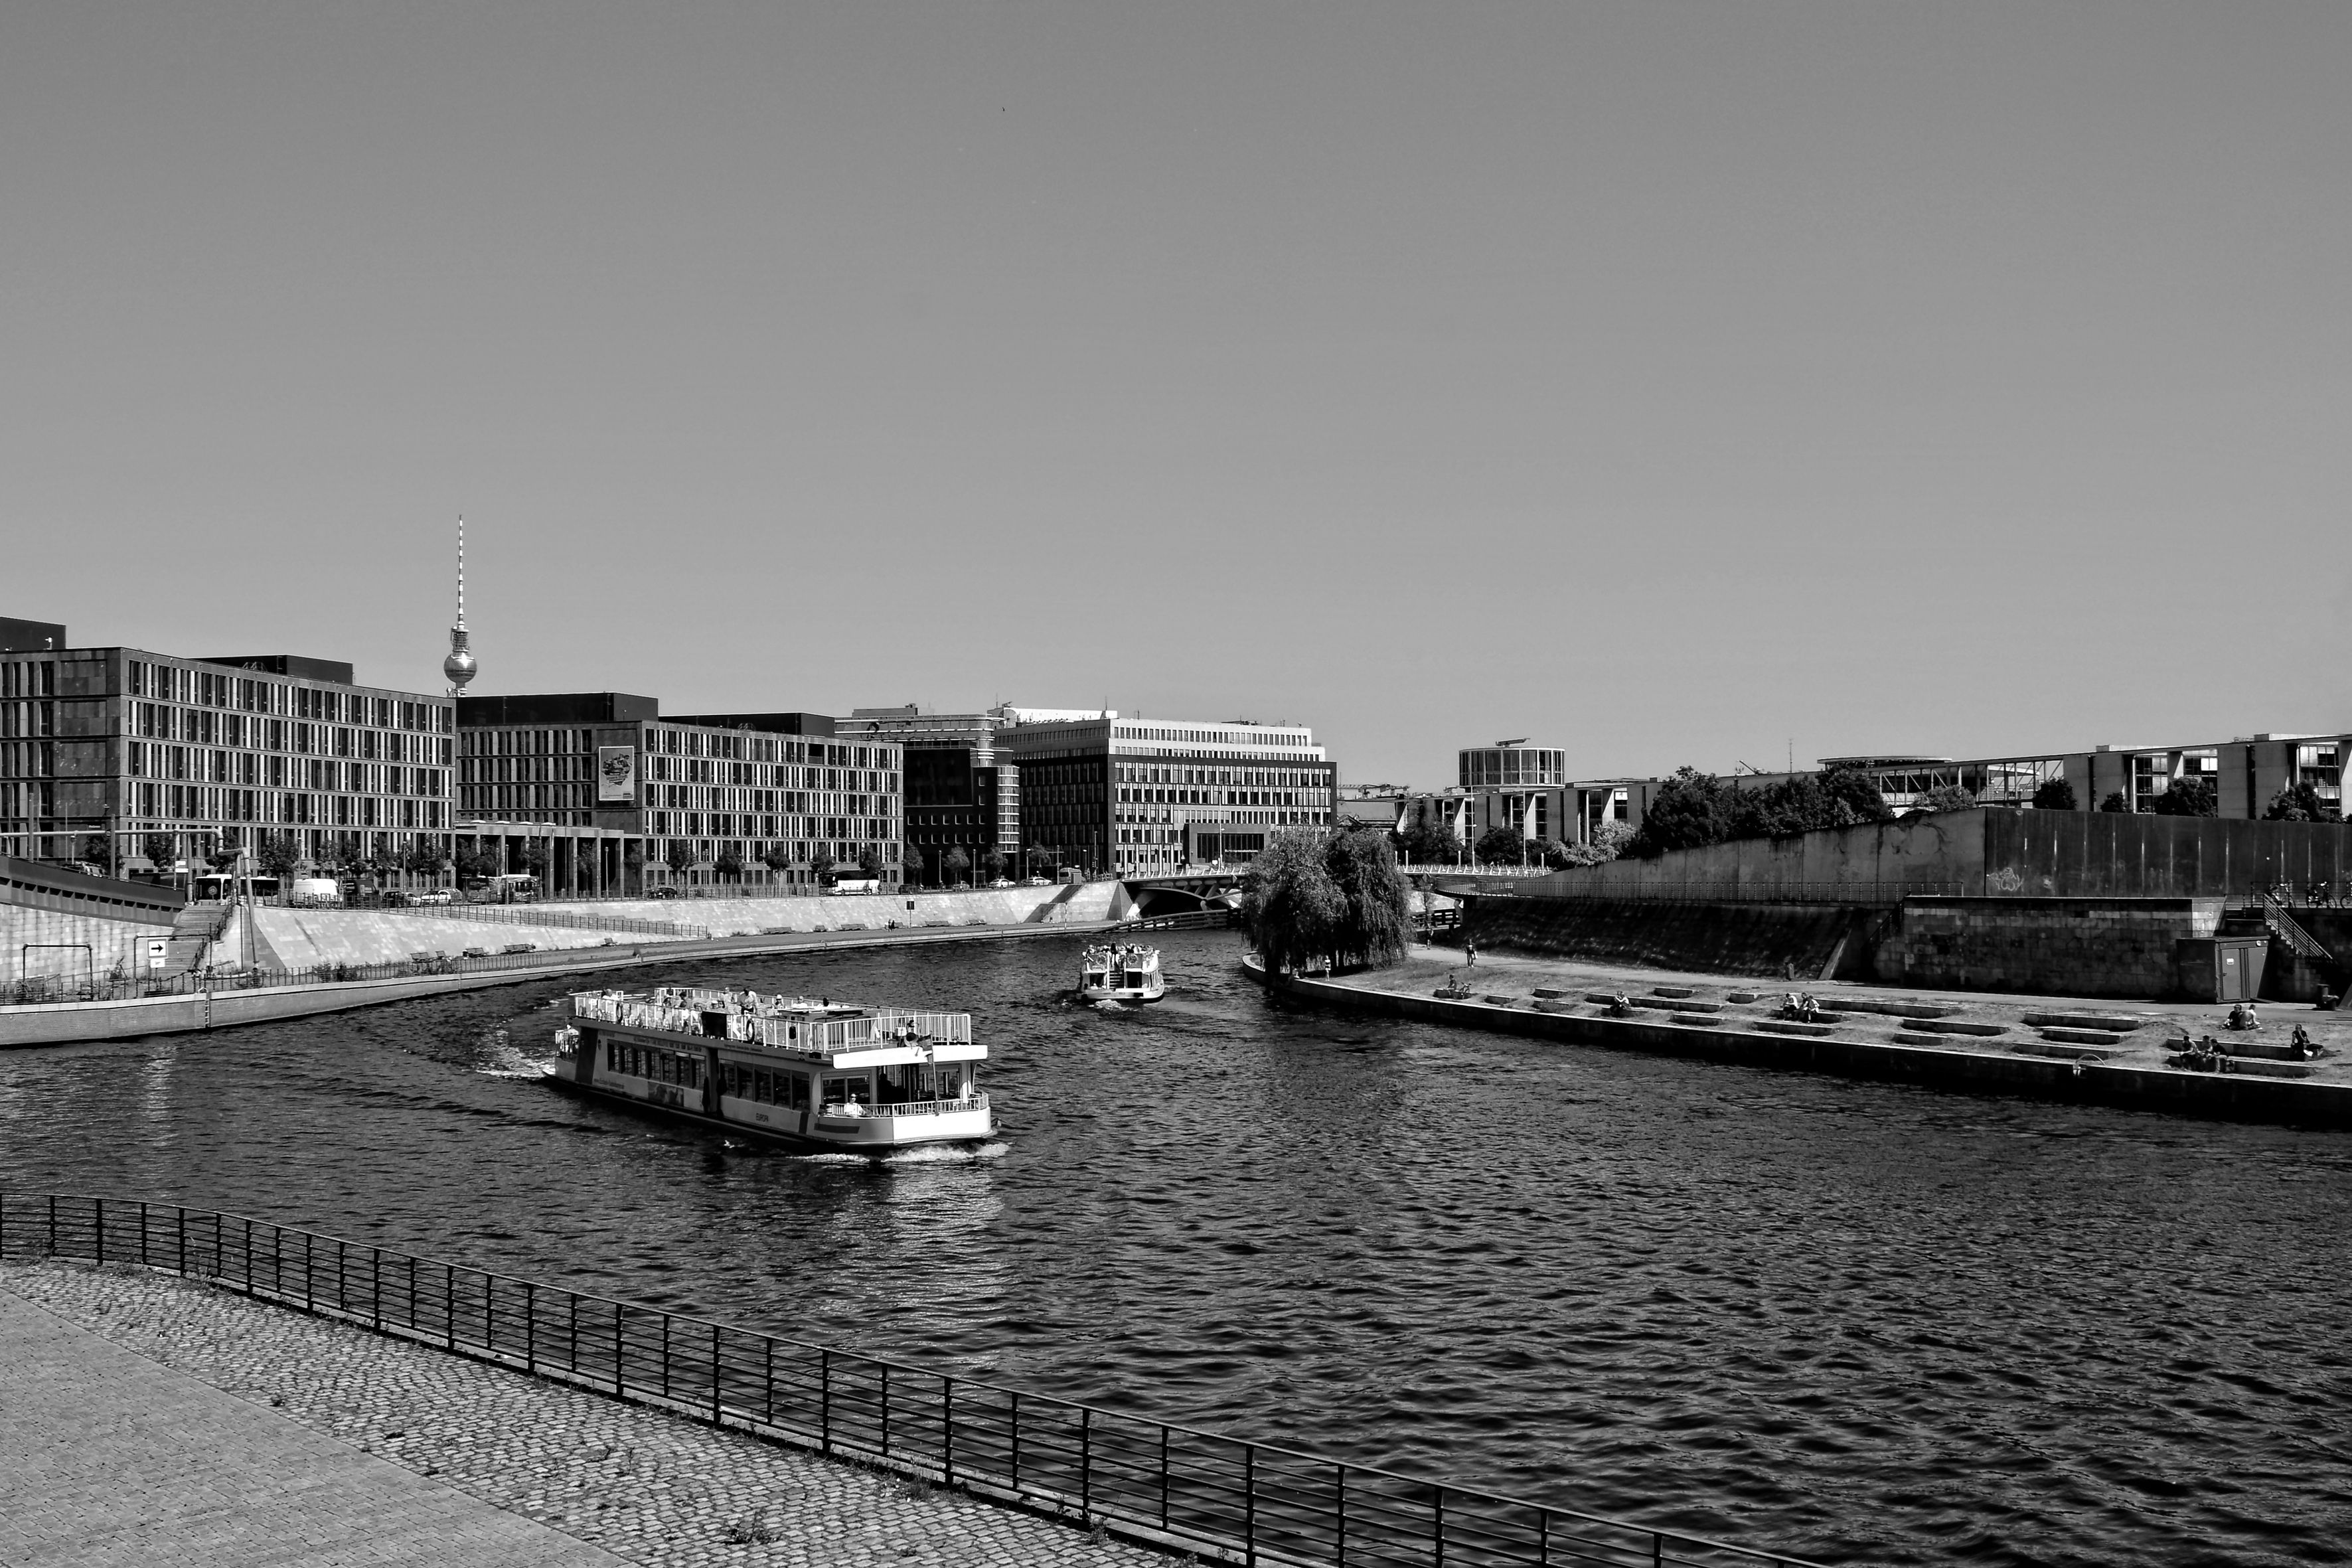
landscape, sea, water, dock, black and white, architecture, bridge, skyline, photography, retro, city, pier, river, cityscape, reflection, vehicle, harbor, monochrome, waterway, trees, homes, berlin, nostalgic, spree, excursion steamer, urban area, monochrome photography, spreebogen, human settlement